Witch of the Wave

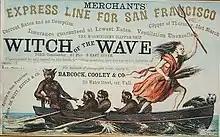
Clipper ship sailing card

"Witch of the Wave" set the record for the passage from Sand Heads, Calcutta, to Boston—81 days, in 1853. During this passage, "Witch of the Wave" also tied a record set by the clipper "Typhoon"—37 days from Calcutta to the Cape of Good Hope.